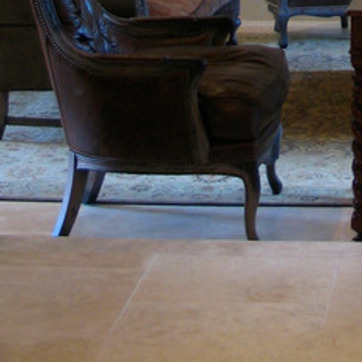
Material: carpet